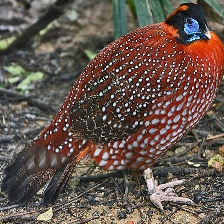
Species: CABOTS TRAGOPAN
Scientific name: TRAGOPAN CABOTI